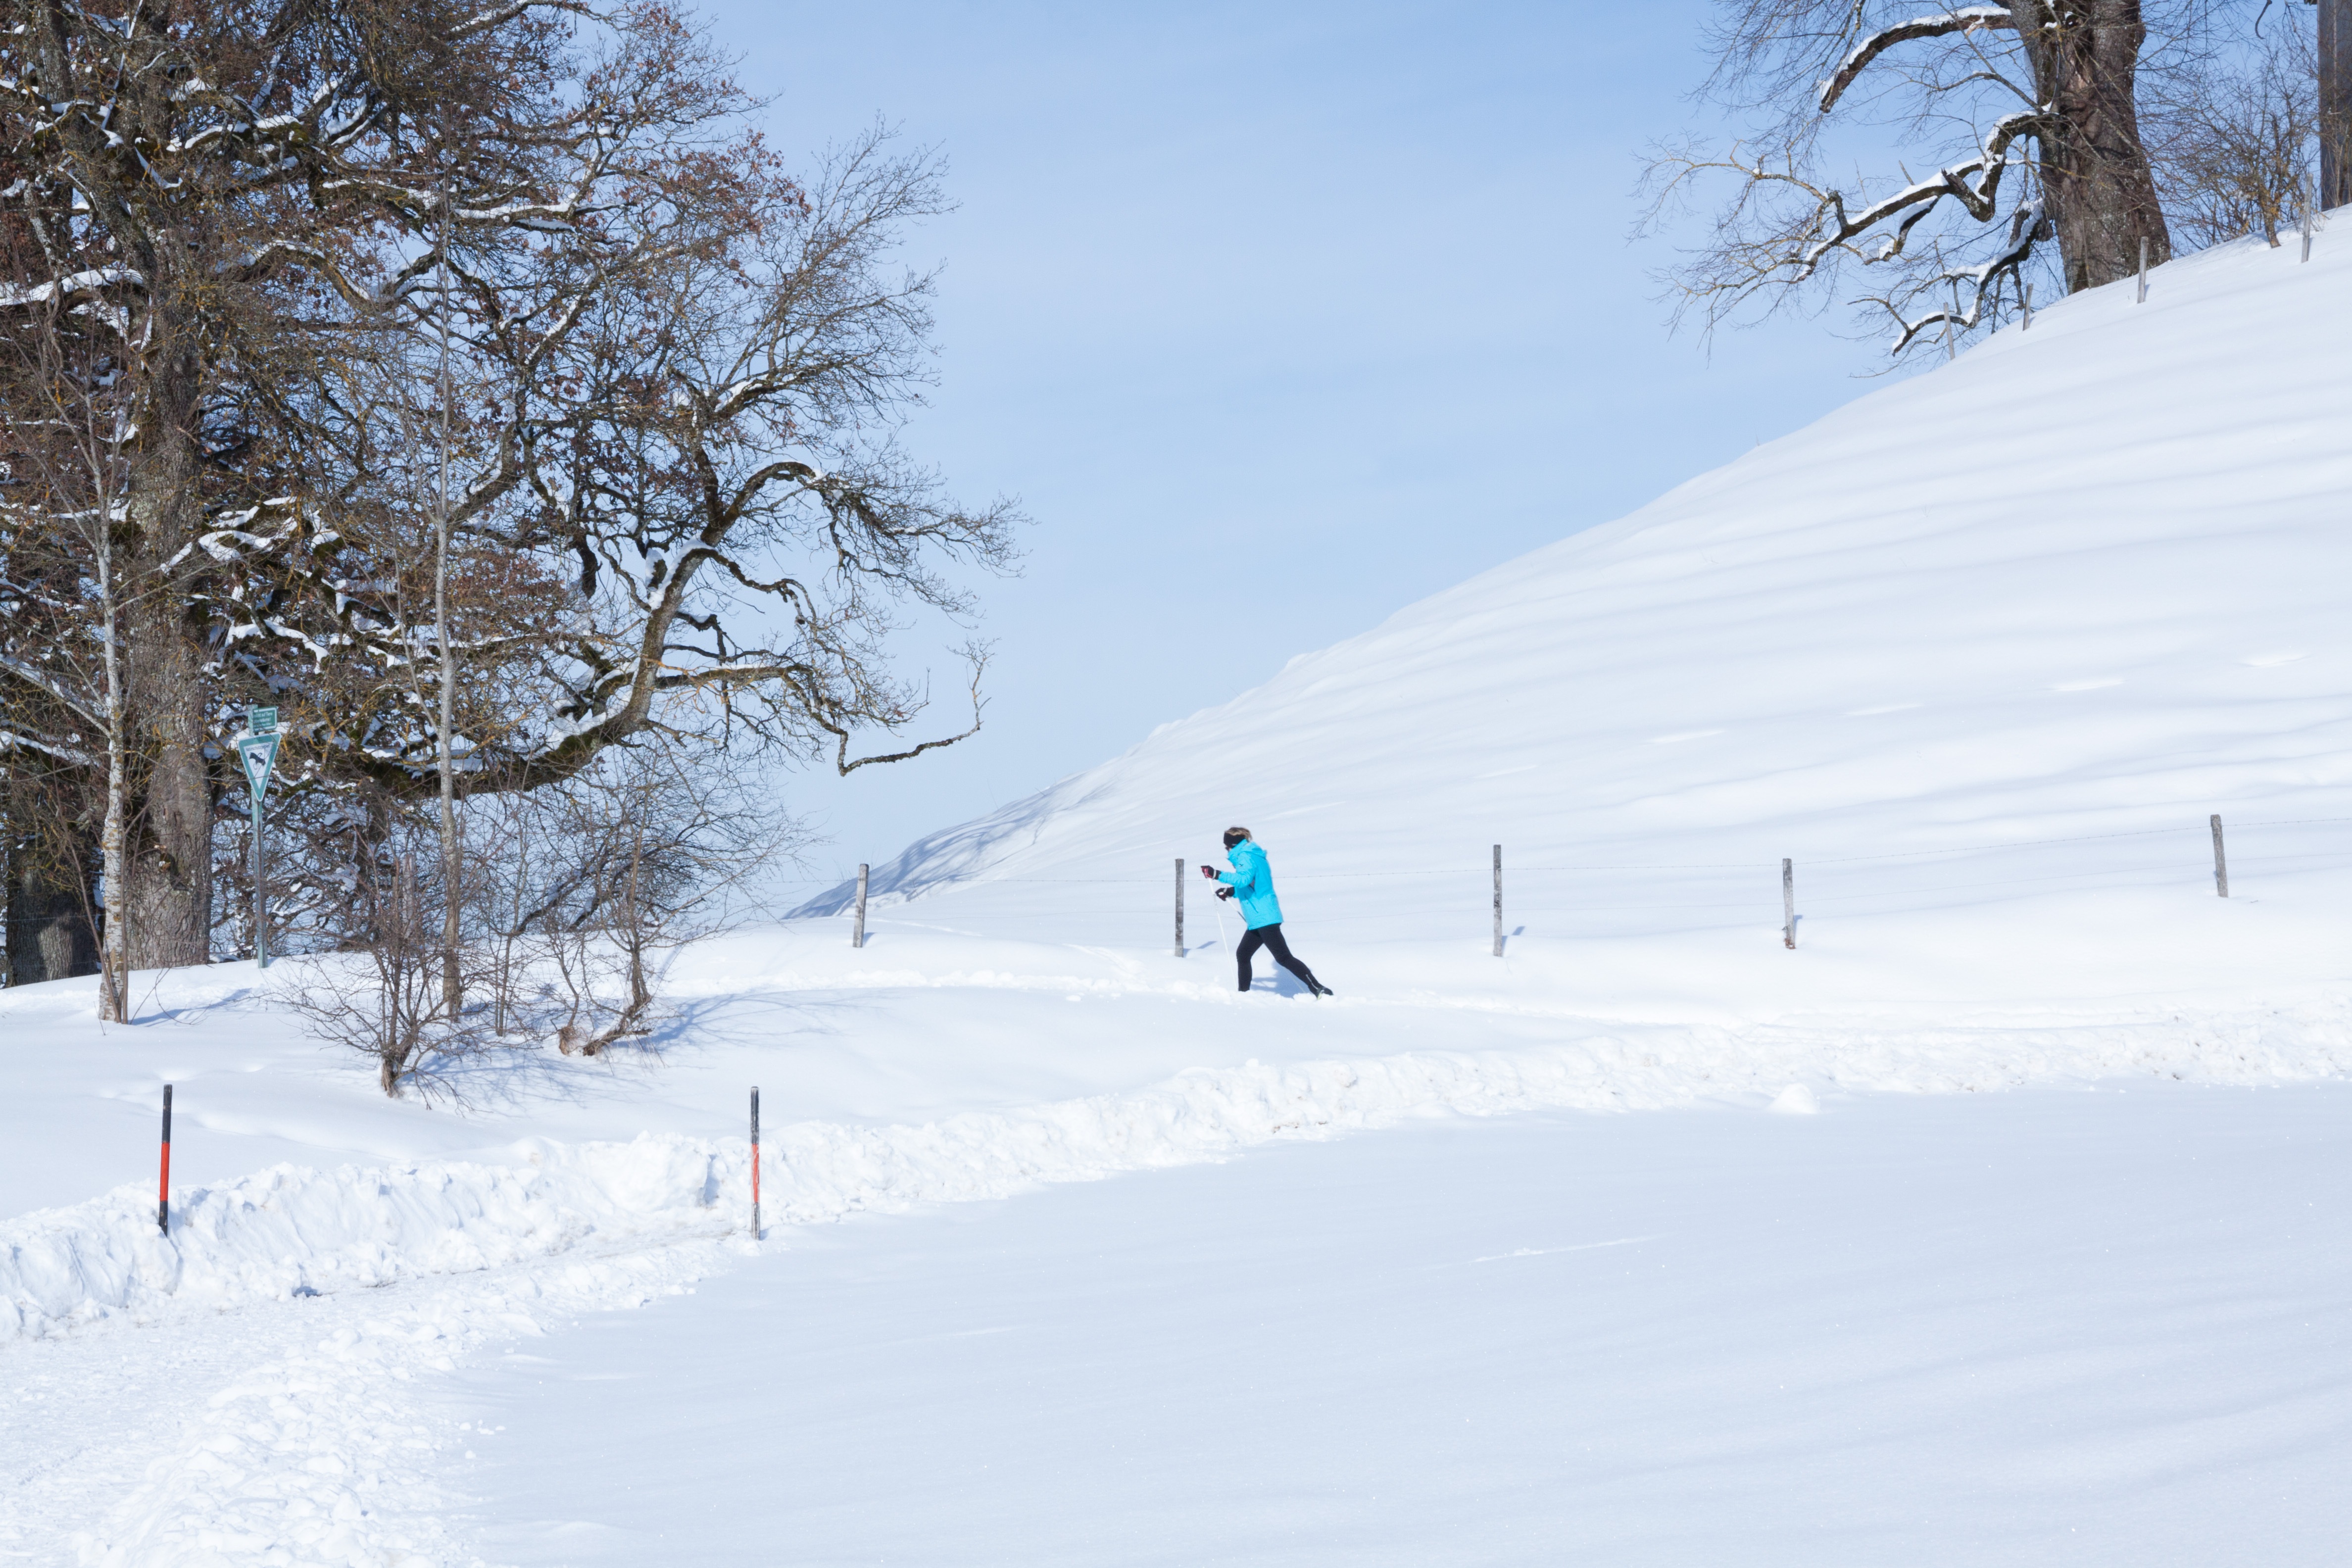
nature, mountain, snow, winter, sky, trail, white, weather, blue, skiing, season, sports equipment, trees, winter sport, sunny, sports, ski, footwear, blizzard, wintry, piste, freezing, recovery, nordic skiing, ski equipment, long l uferin